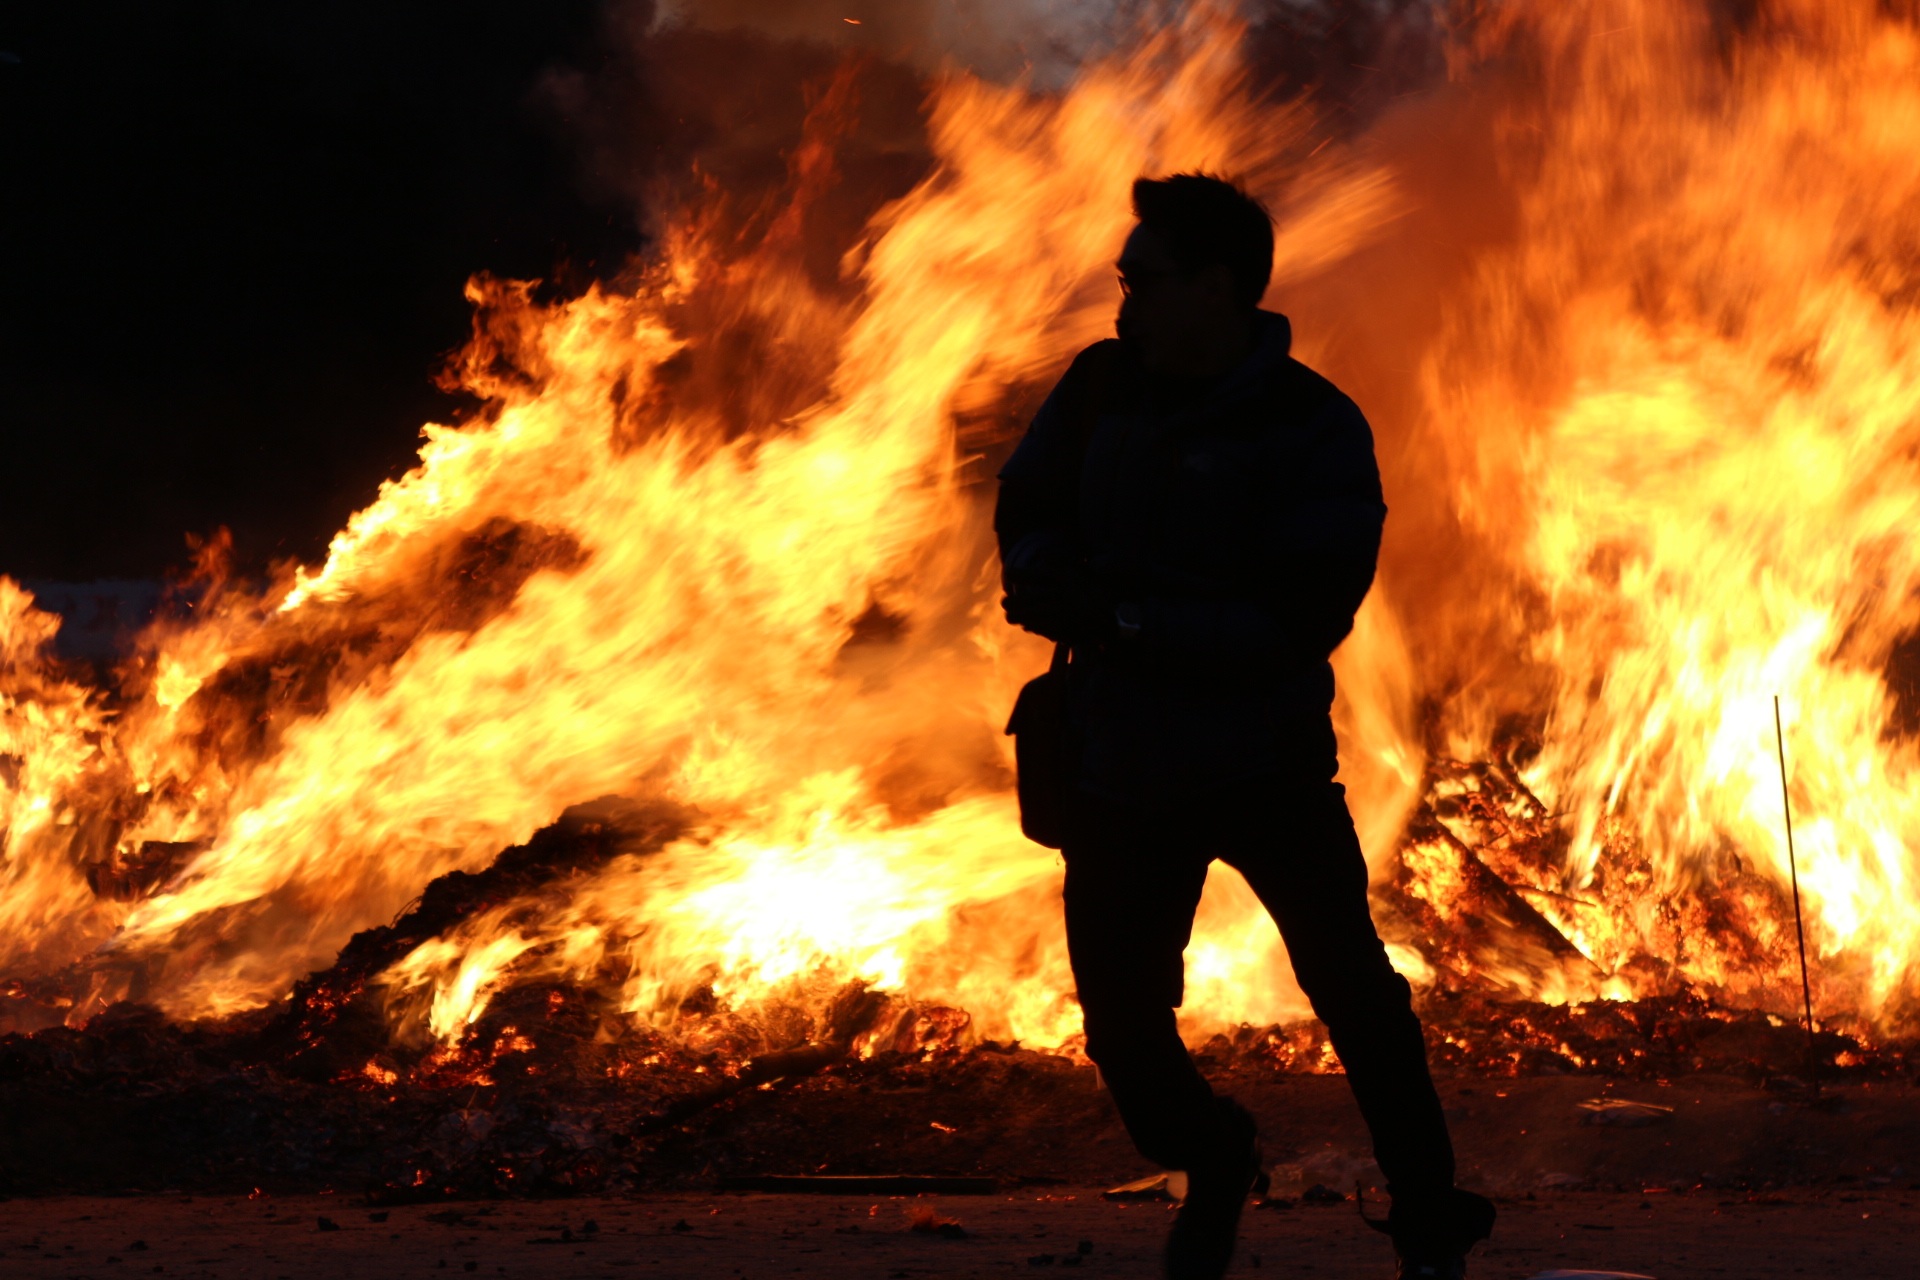
man, sunset, flame, fire, bonfire, wildfire, geological phenomenon, scorch daljip, daeboreum, daljip, burning look, man in front of fire, only people